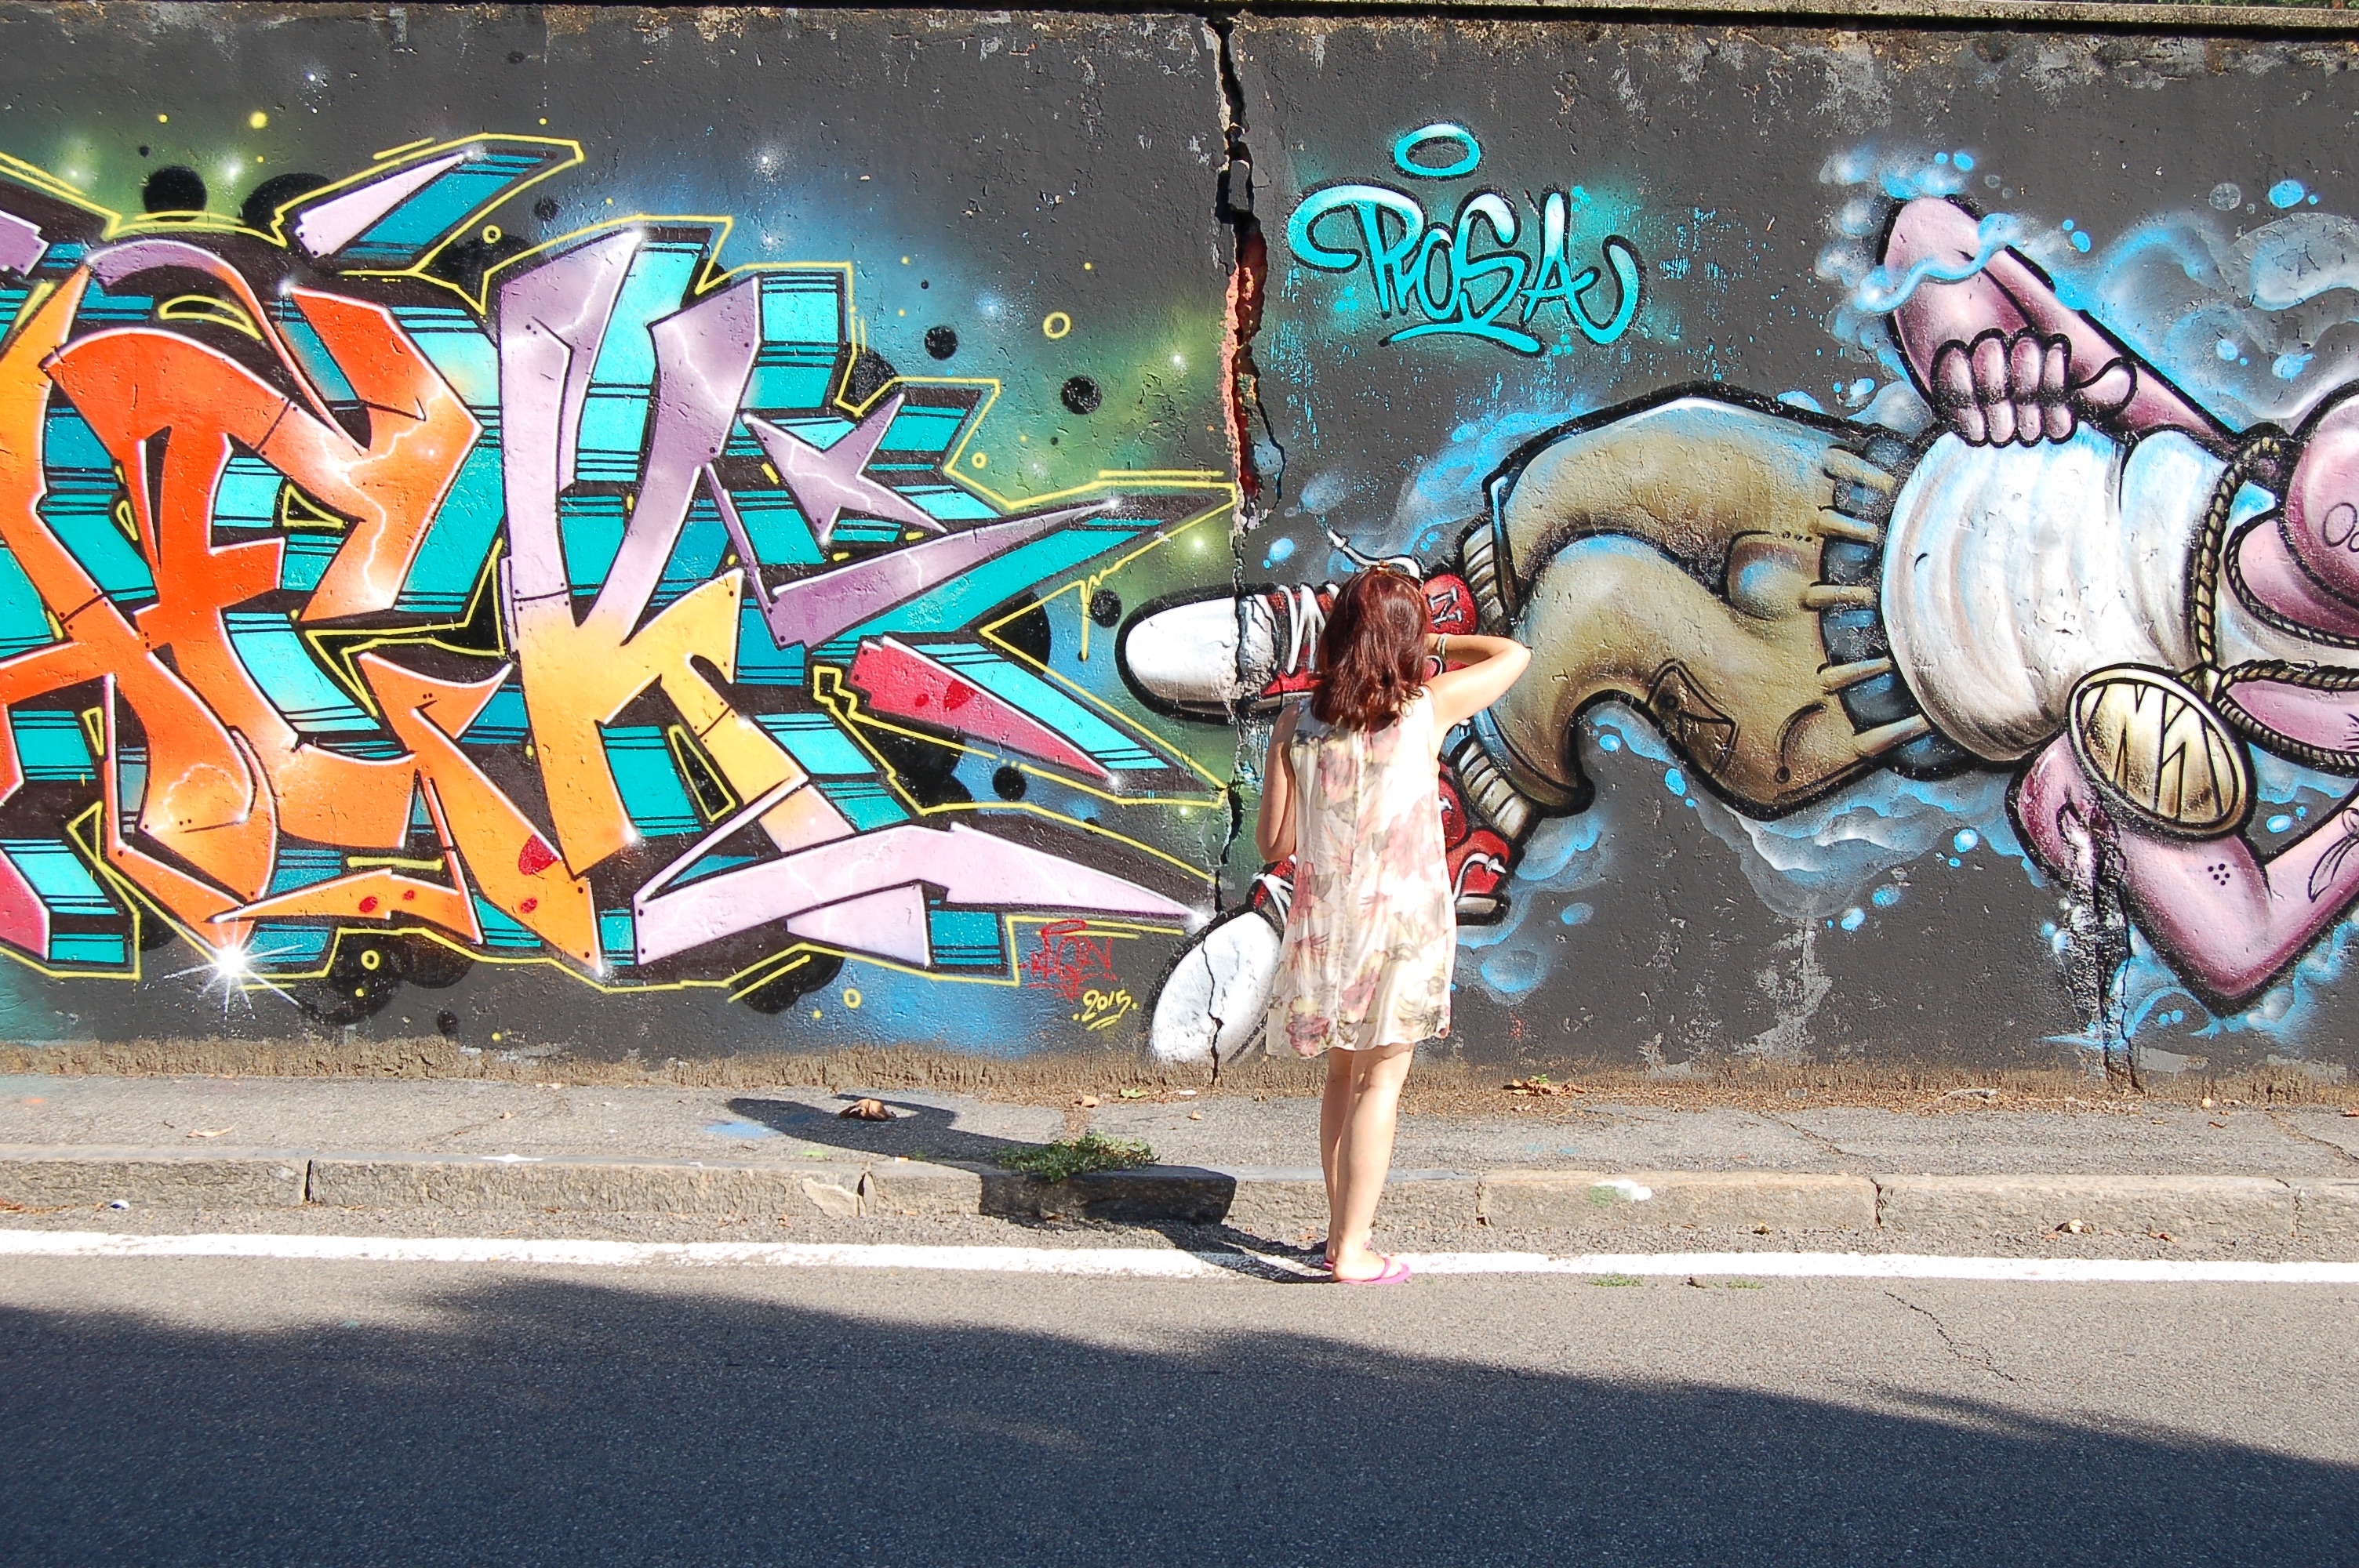
graffiti, street art, art, mural, urban area